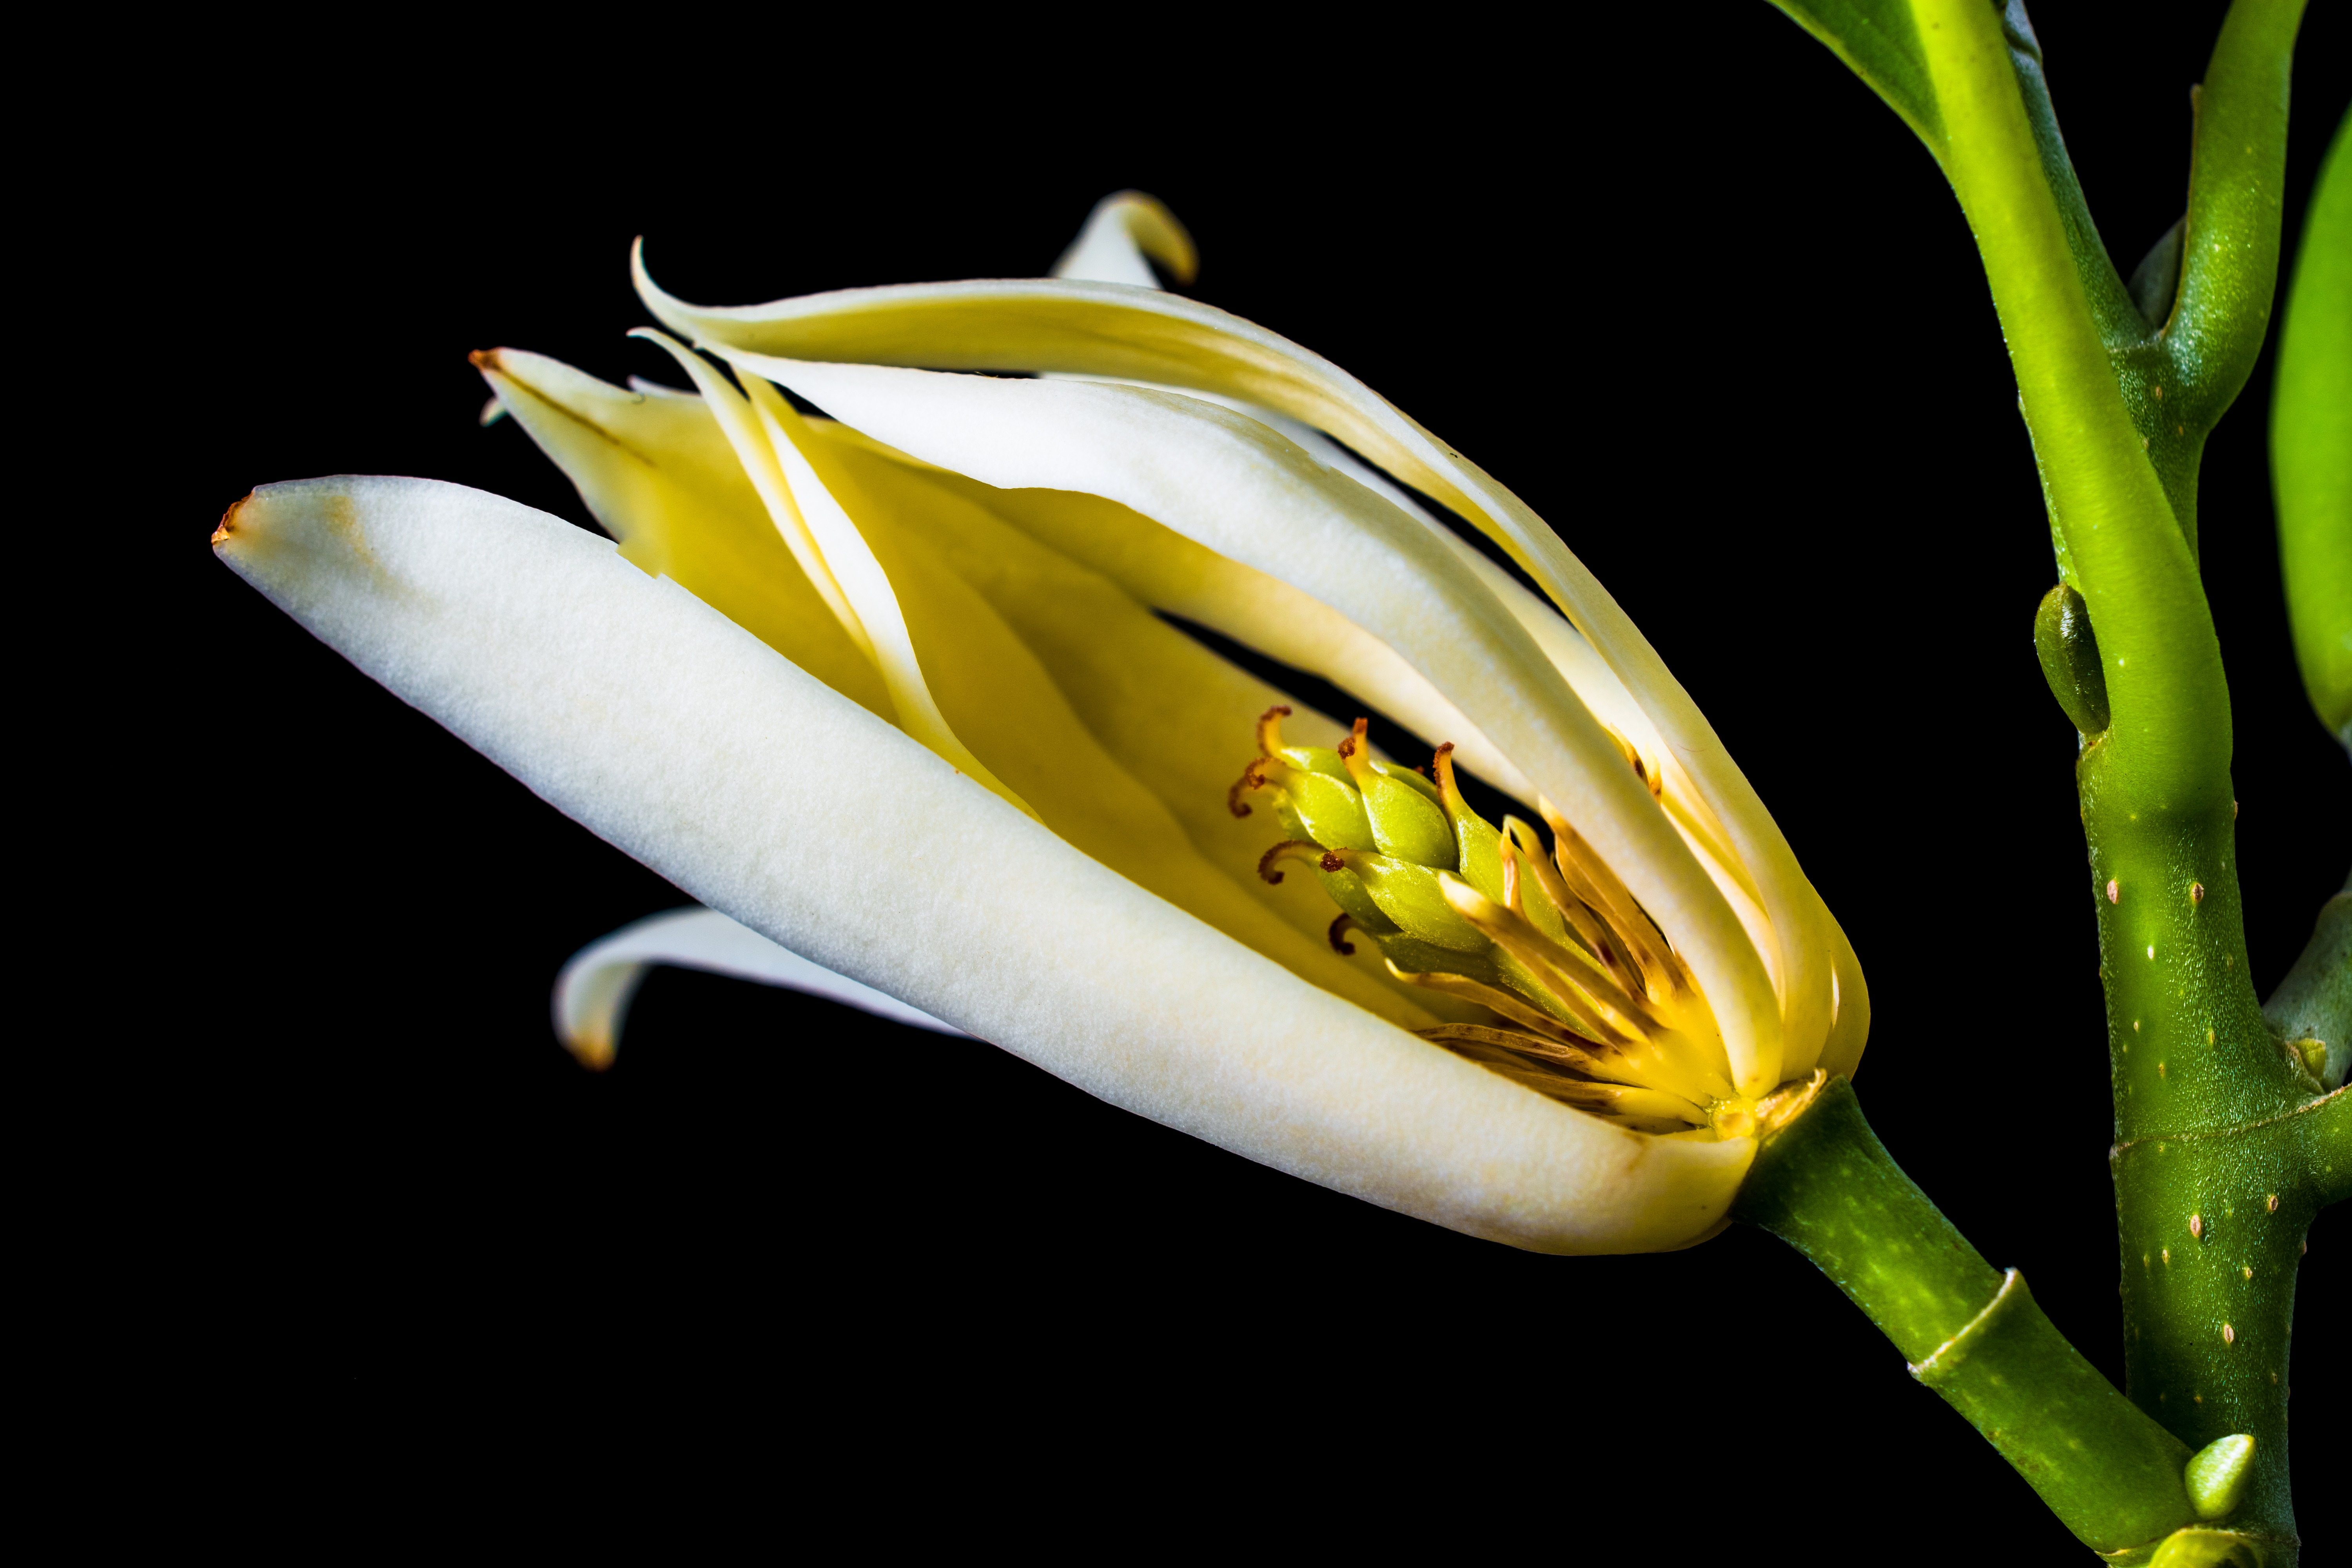
blossom, plant, leaf, flower, bloom, food, green, produce, botany, yellow, banana, flora, close up, arum, macro photography, flowering plant, white yellow, plant stem, land plant, banana family, michelia champaca